Mohamed Aslam (housing minister)

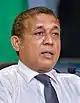
Aslam in 2021

Mohamed Aslam is a Maldivian politician who served as the Minister of National Planning, Housing and Infrastructure. He has also served other governmental positions during his career.